Gotham, Nottinghamshire

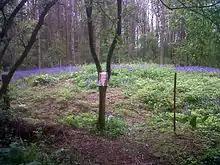
Cuckoo Bush Mound is the alleged site for the tale of the Wise Men of Gotham's attempt at fencing in the cuckoo, but it is actually a Neolithic burial mound. It is about three thousand years old and was excavated in 1847.

The village is most famed for the stories of the "Wise Men of Gotham". These depict the people of the village as being stupid. However, the reason for the behaviour is believed to be that the villagers wished to feign madness to avoid a royal highway being built through the village, as they would then be expected to build and maintain this route. Madness was believed at the time to be highly contagious, and when King John's knights saw the villagers behaving as if insane, the knights swiftly withdrew and the king's road was re-routed to avoid the village.